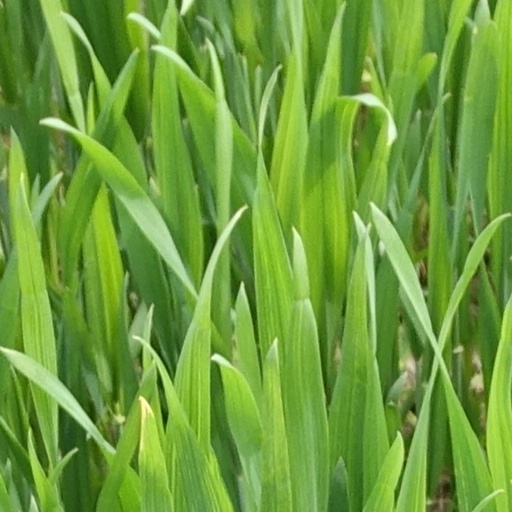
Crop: wheat